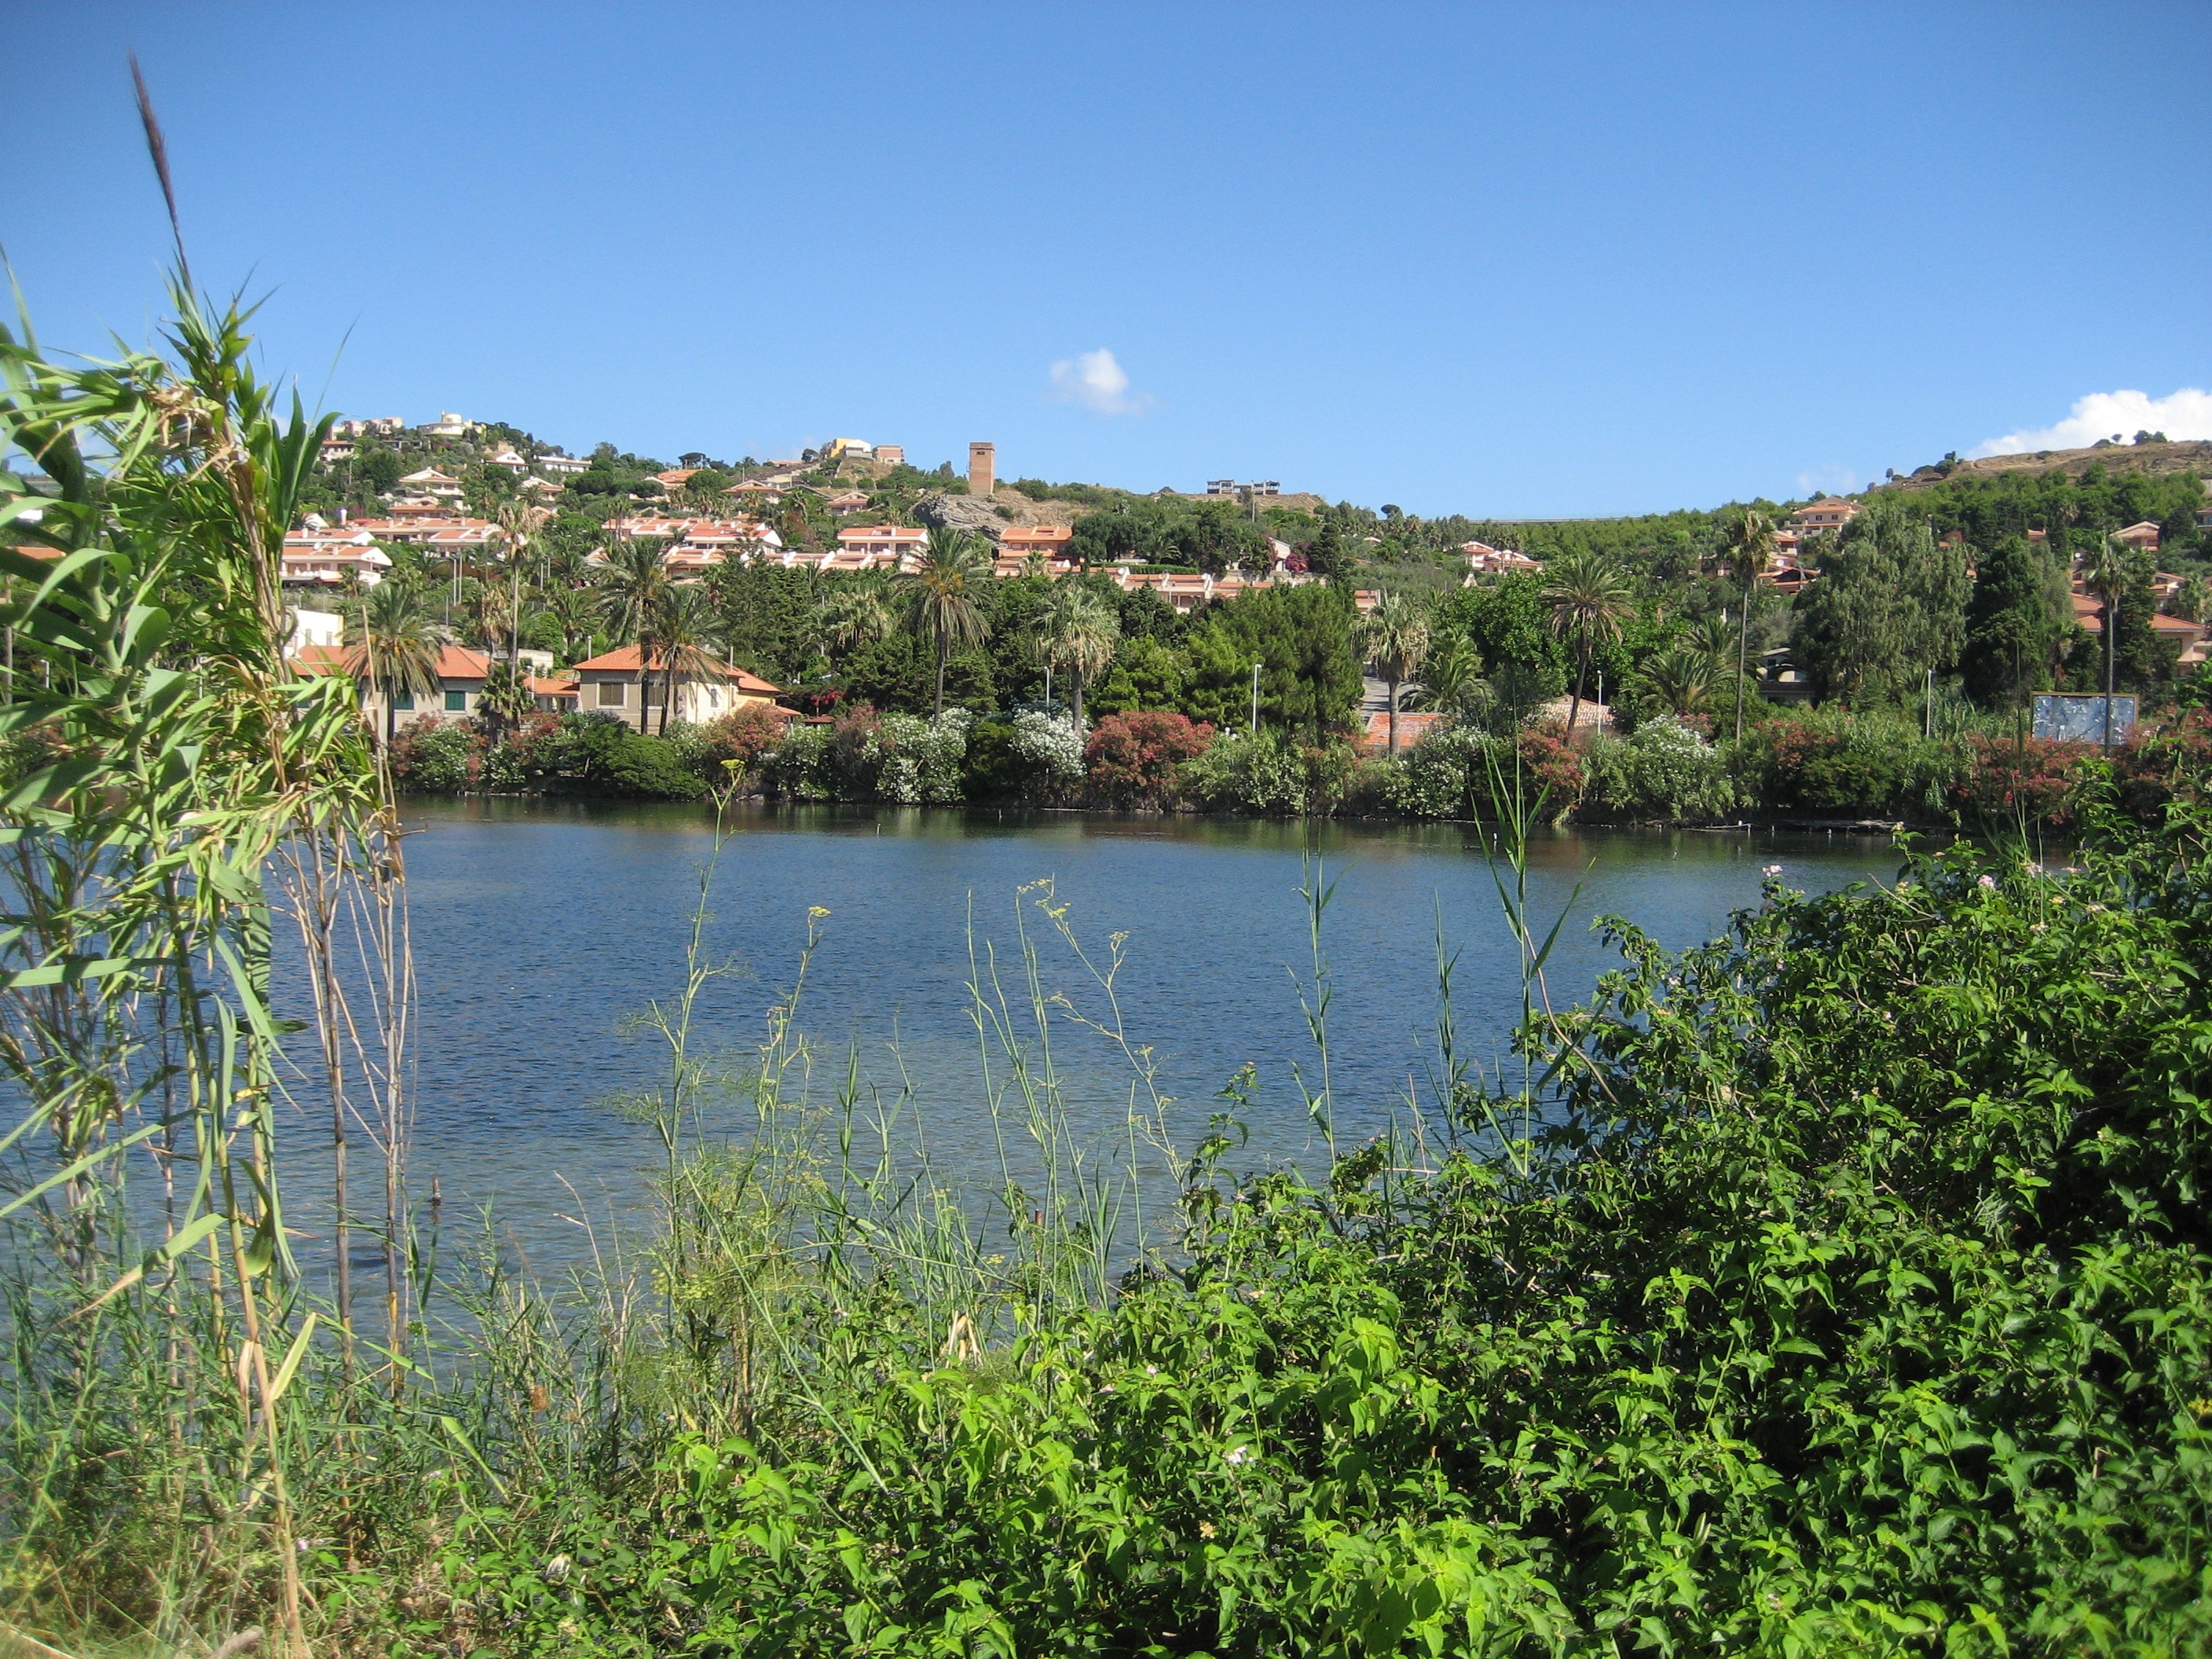
lake, view, river, pond, reservoir, waterway, body of water, ecosystem, sicily, lake ganzirri